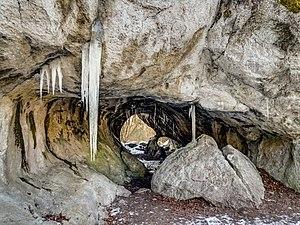
L'arrondissement de Forchheim est un arrondissement de Bavière situé dans le district de Haute-Franconie.